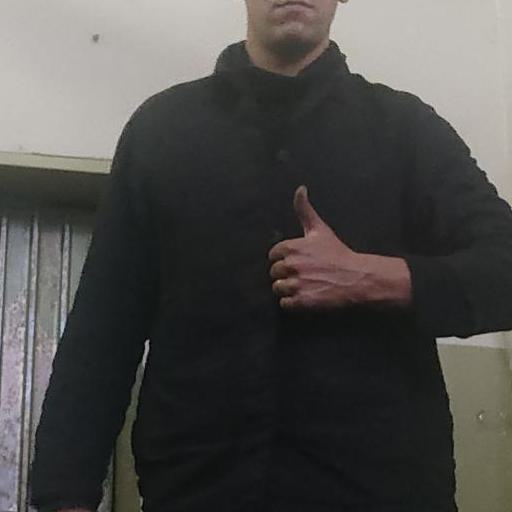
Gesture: like